Balkan Wars

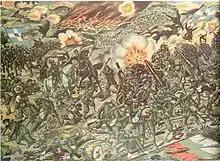
Greek lithograph of the Battle of Kilkis–Lachanas

After pressure from the Great Powers towards Greece and Serbia, who had postponed signing in order to fortify their defensive positions, the signing of the Treaty of London took place on 30 May 1913. With this treaty, the war between the Balkan Allies and the Ottoman Empire came to an end. From now on, the Great Powers had the right of decision on the territorial adjustments that had to be made, which even led to the creation of an independent Albania. Every Aegean island belonging to the Ottoman Empire, with the exception of Imbros and Tenedos, was handed over to the Greeks, including the island of Crete.